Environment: real
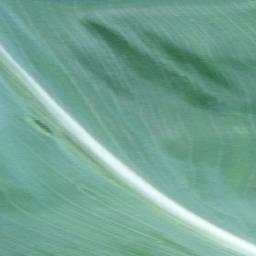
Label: healthy